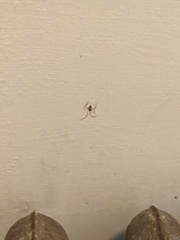
Species: Parasteatoda_tepidariorum